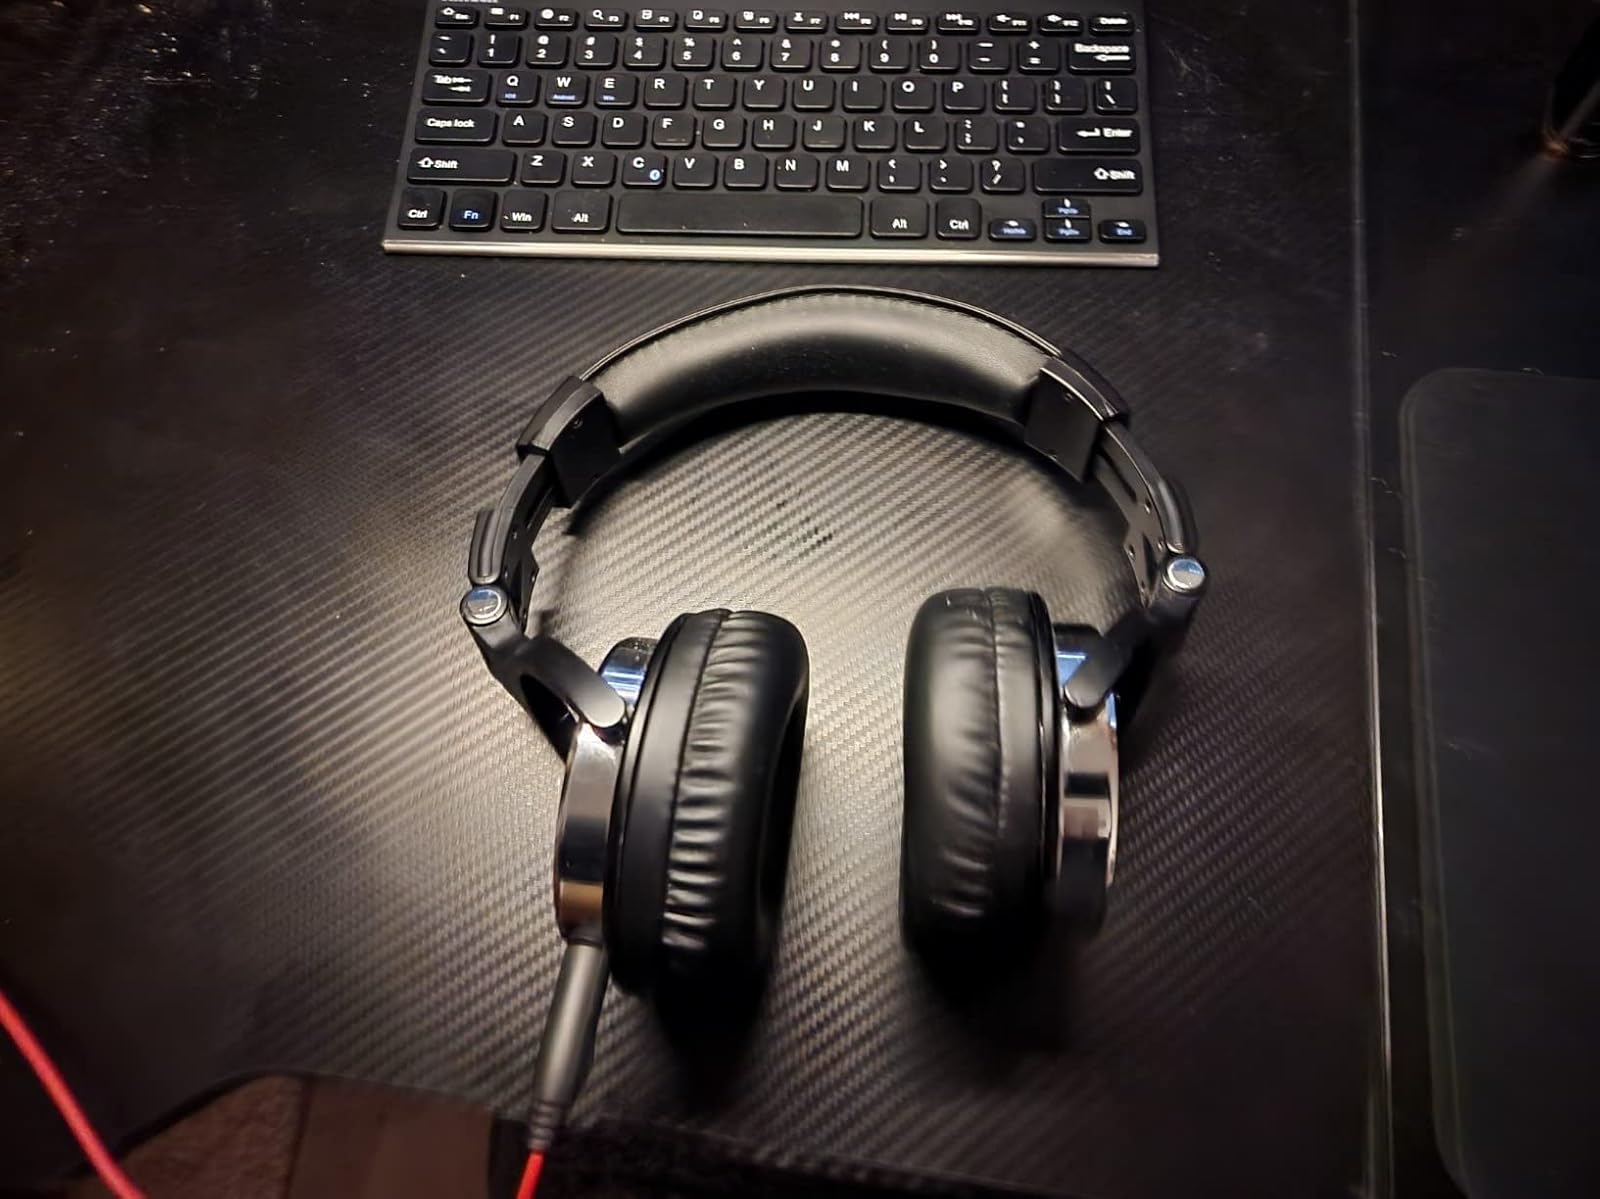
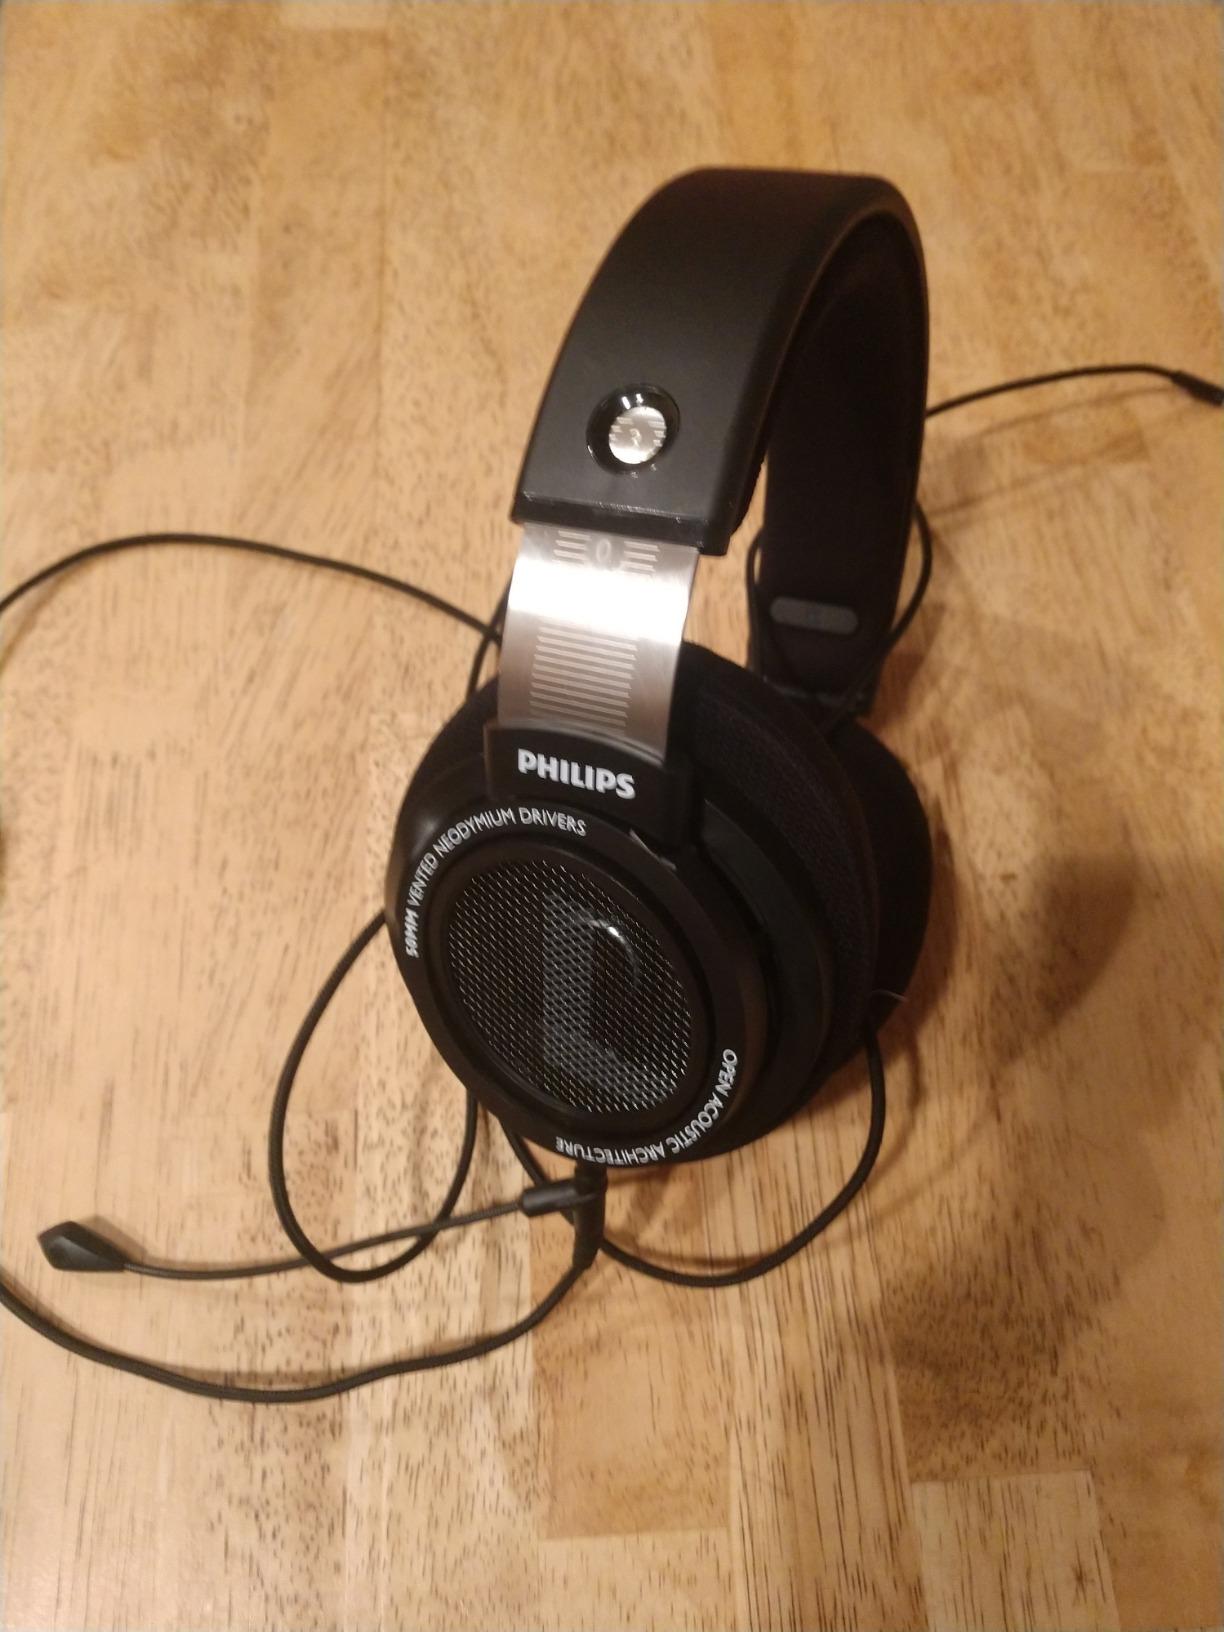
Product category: headphones
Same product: no